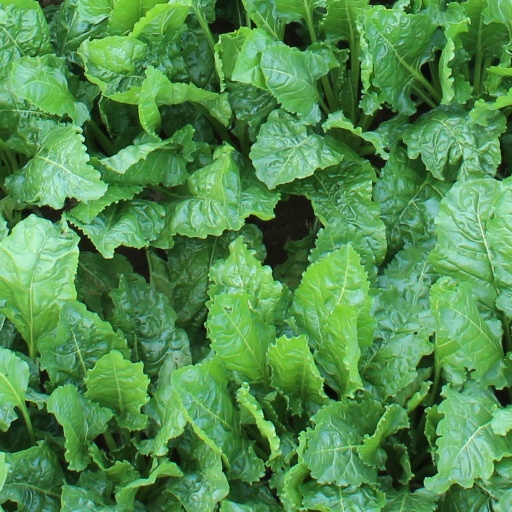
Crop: sugar beet